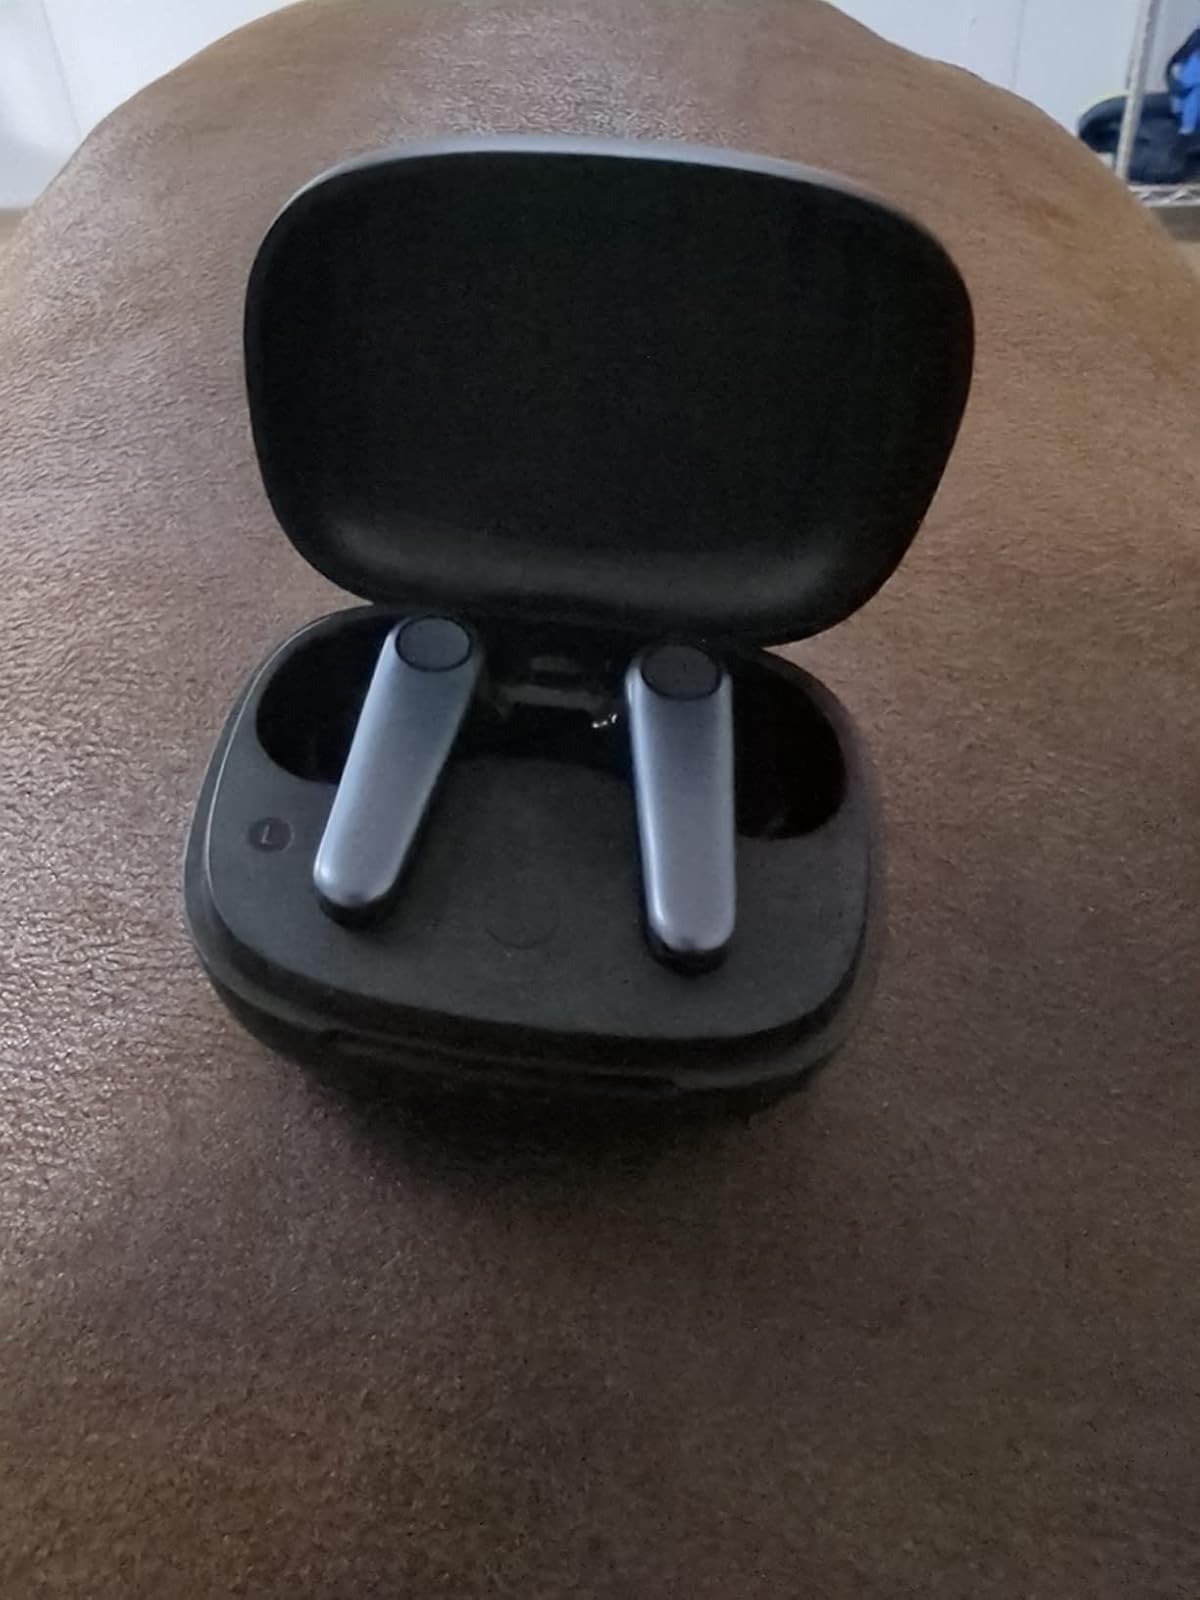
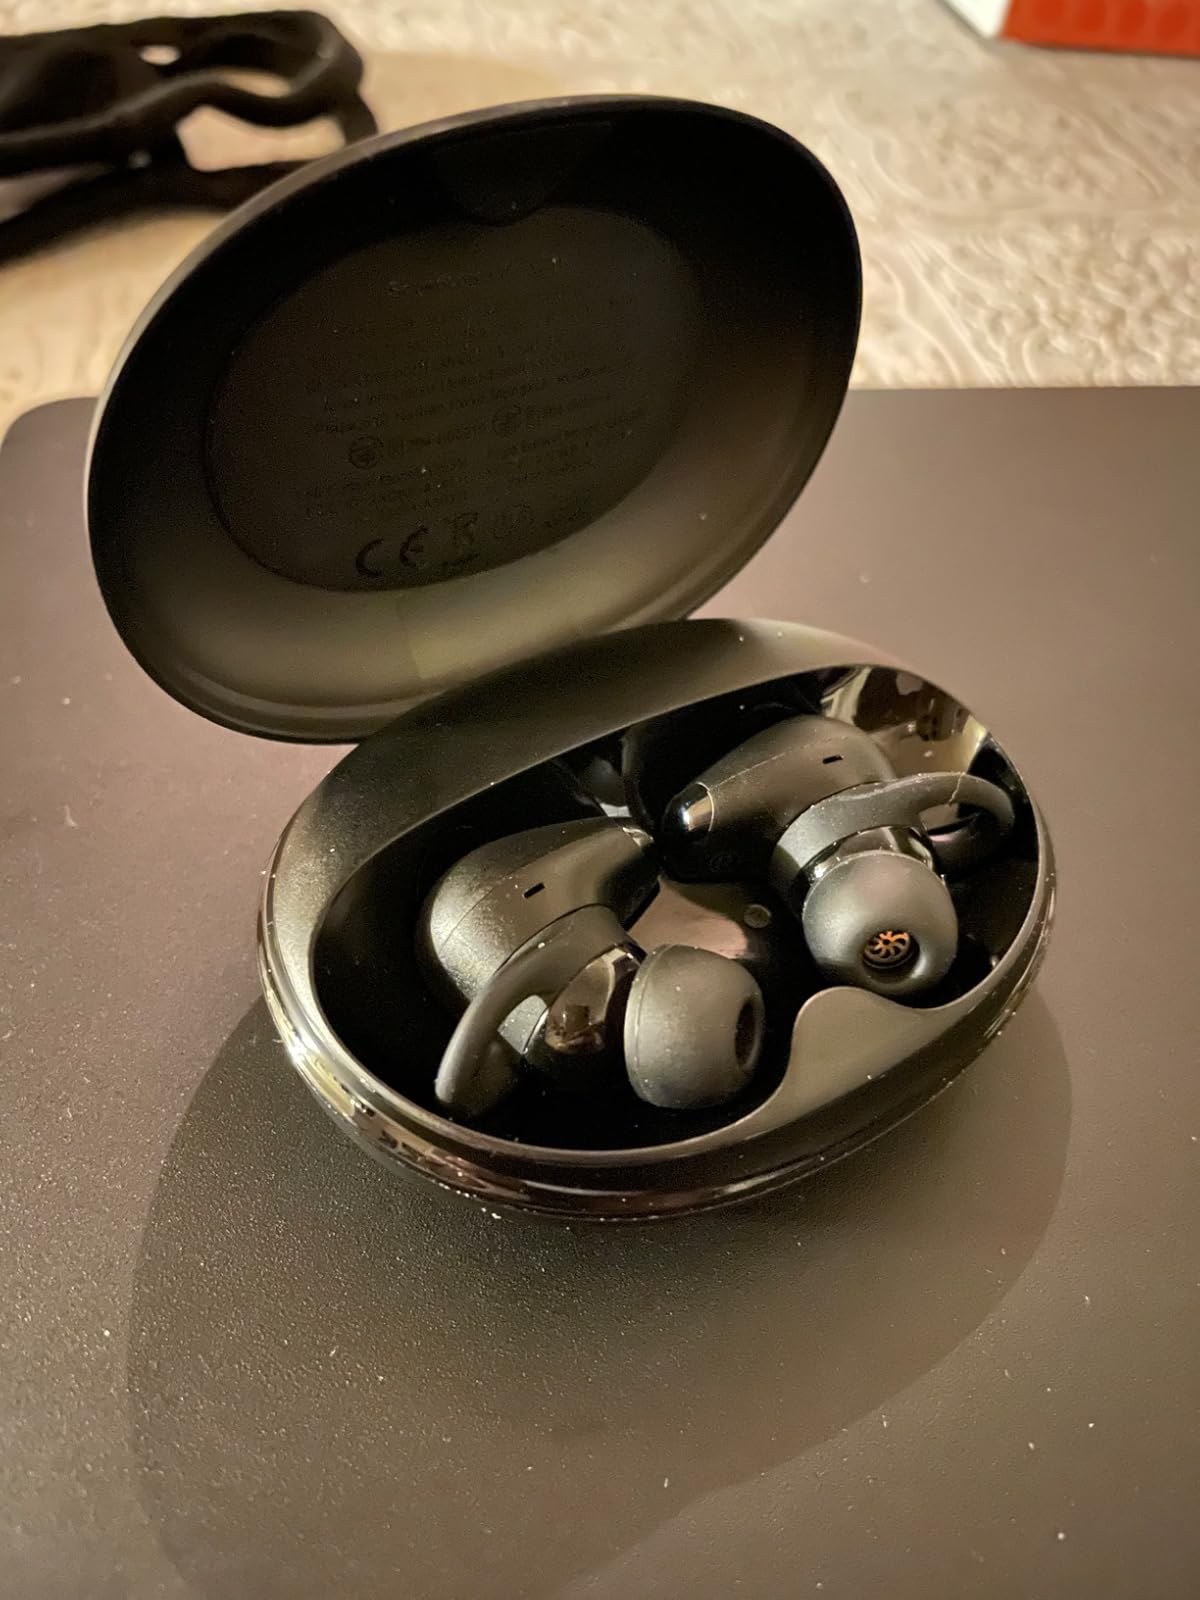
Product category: earbuds
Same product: no